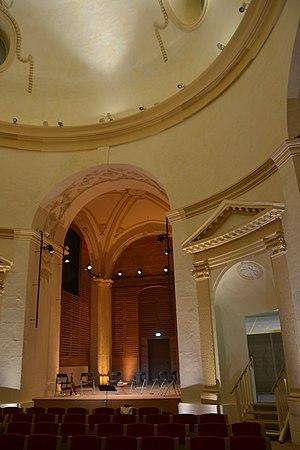
Intérieur de l'ancienne chapelle de la Visitation de Limoges (Haute-Vienne, France).
La caserne de la Visitation est une ancienne caserne militaire de Limoges. Elle accueille aujourd'hui les services du Conseil départemental de la Haute-Vienne.